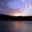
Label: sea